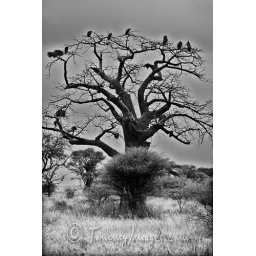
Tarangire National Park, Tanzania - Vultures sitting on a baobab tree in East Africa.